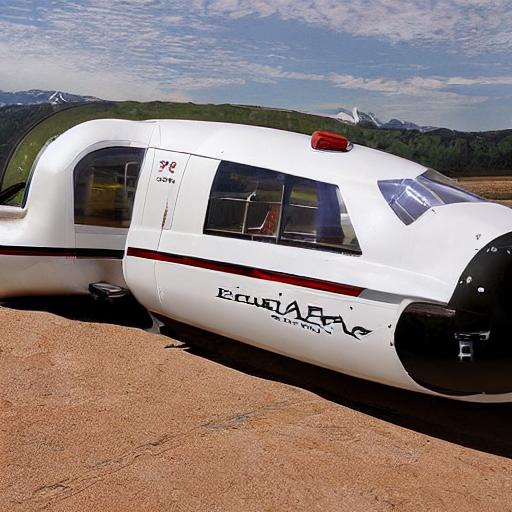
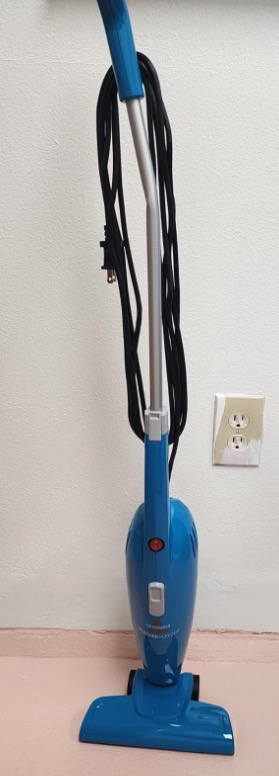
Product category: items_vacuum
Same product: no